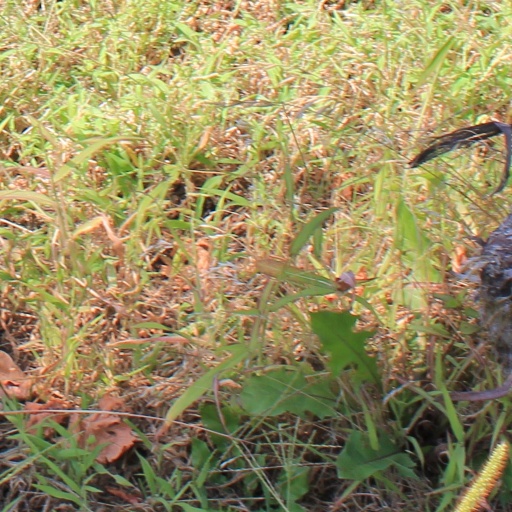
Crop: grape